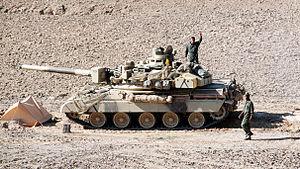
Le terme dragon désigne des militaires se déplaçant à cheval mais combattant à pied, bien que certaines périodes de l'histoire aient fait déroger à cette règle dans leur attitude de combat.